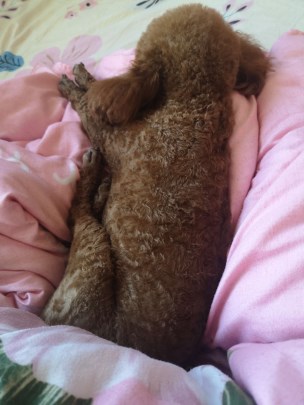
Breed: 7449-n000128-teddy